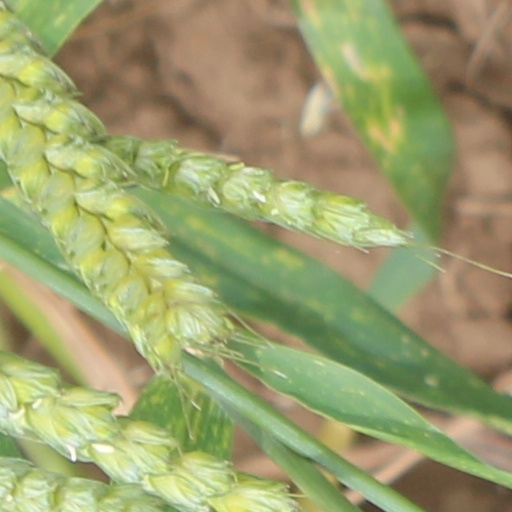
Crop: wheat